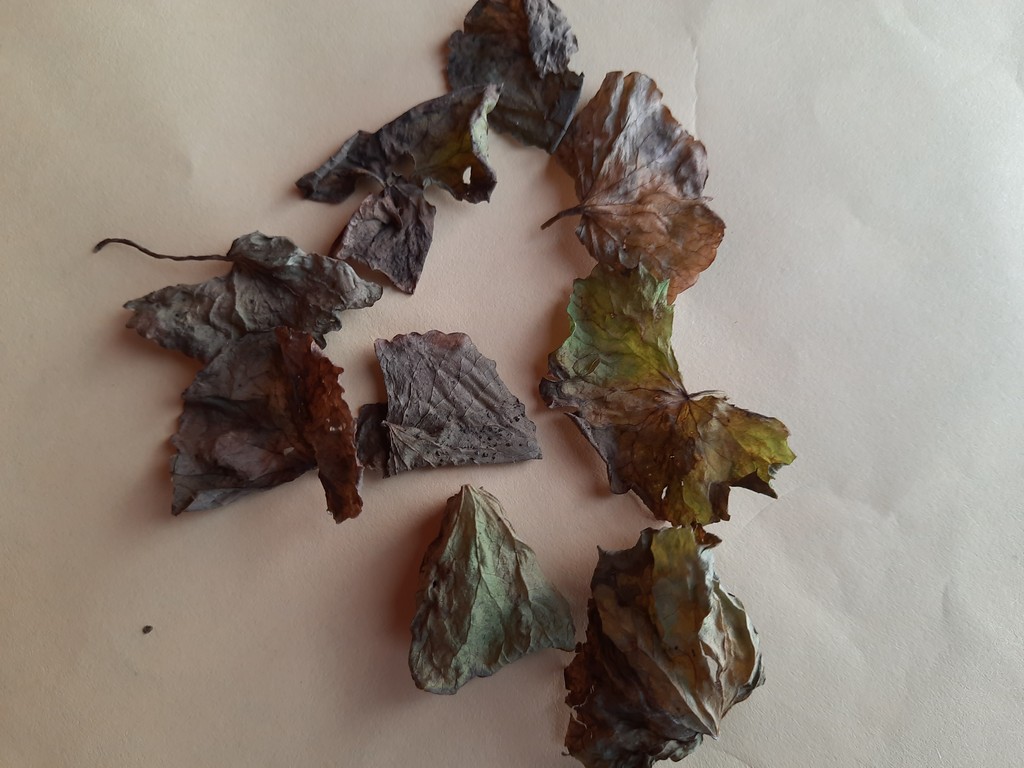
Label: Dried